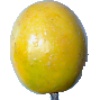
Label: Maracuja 1